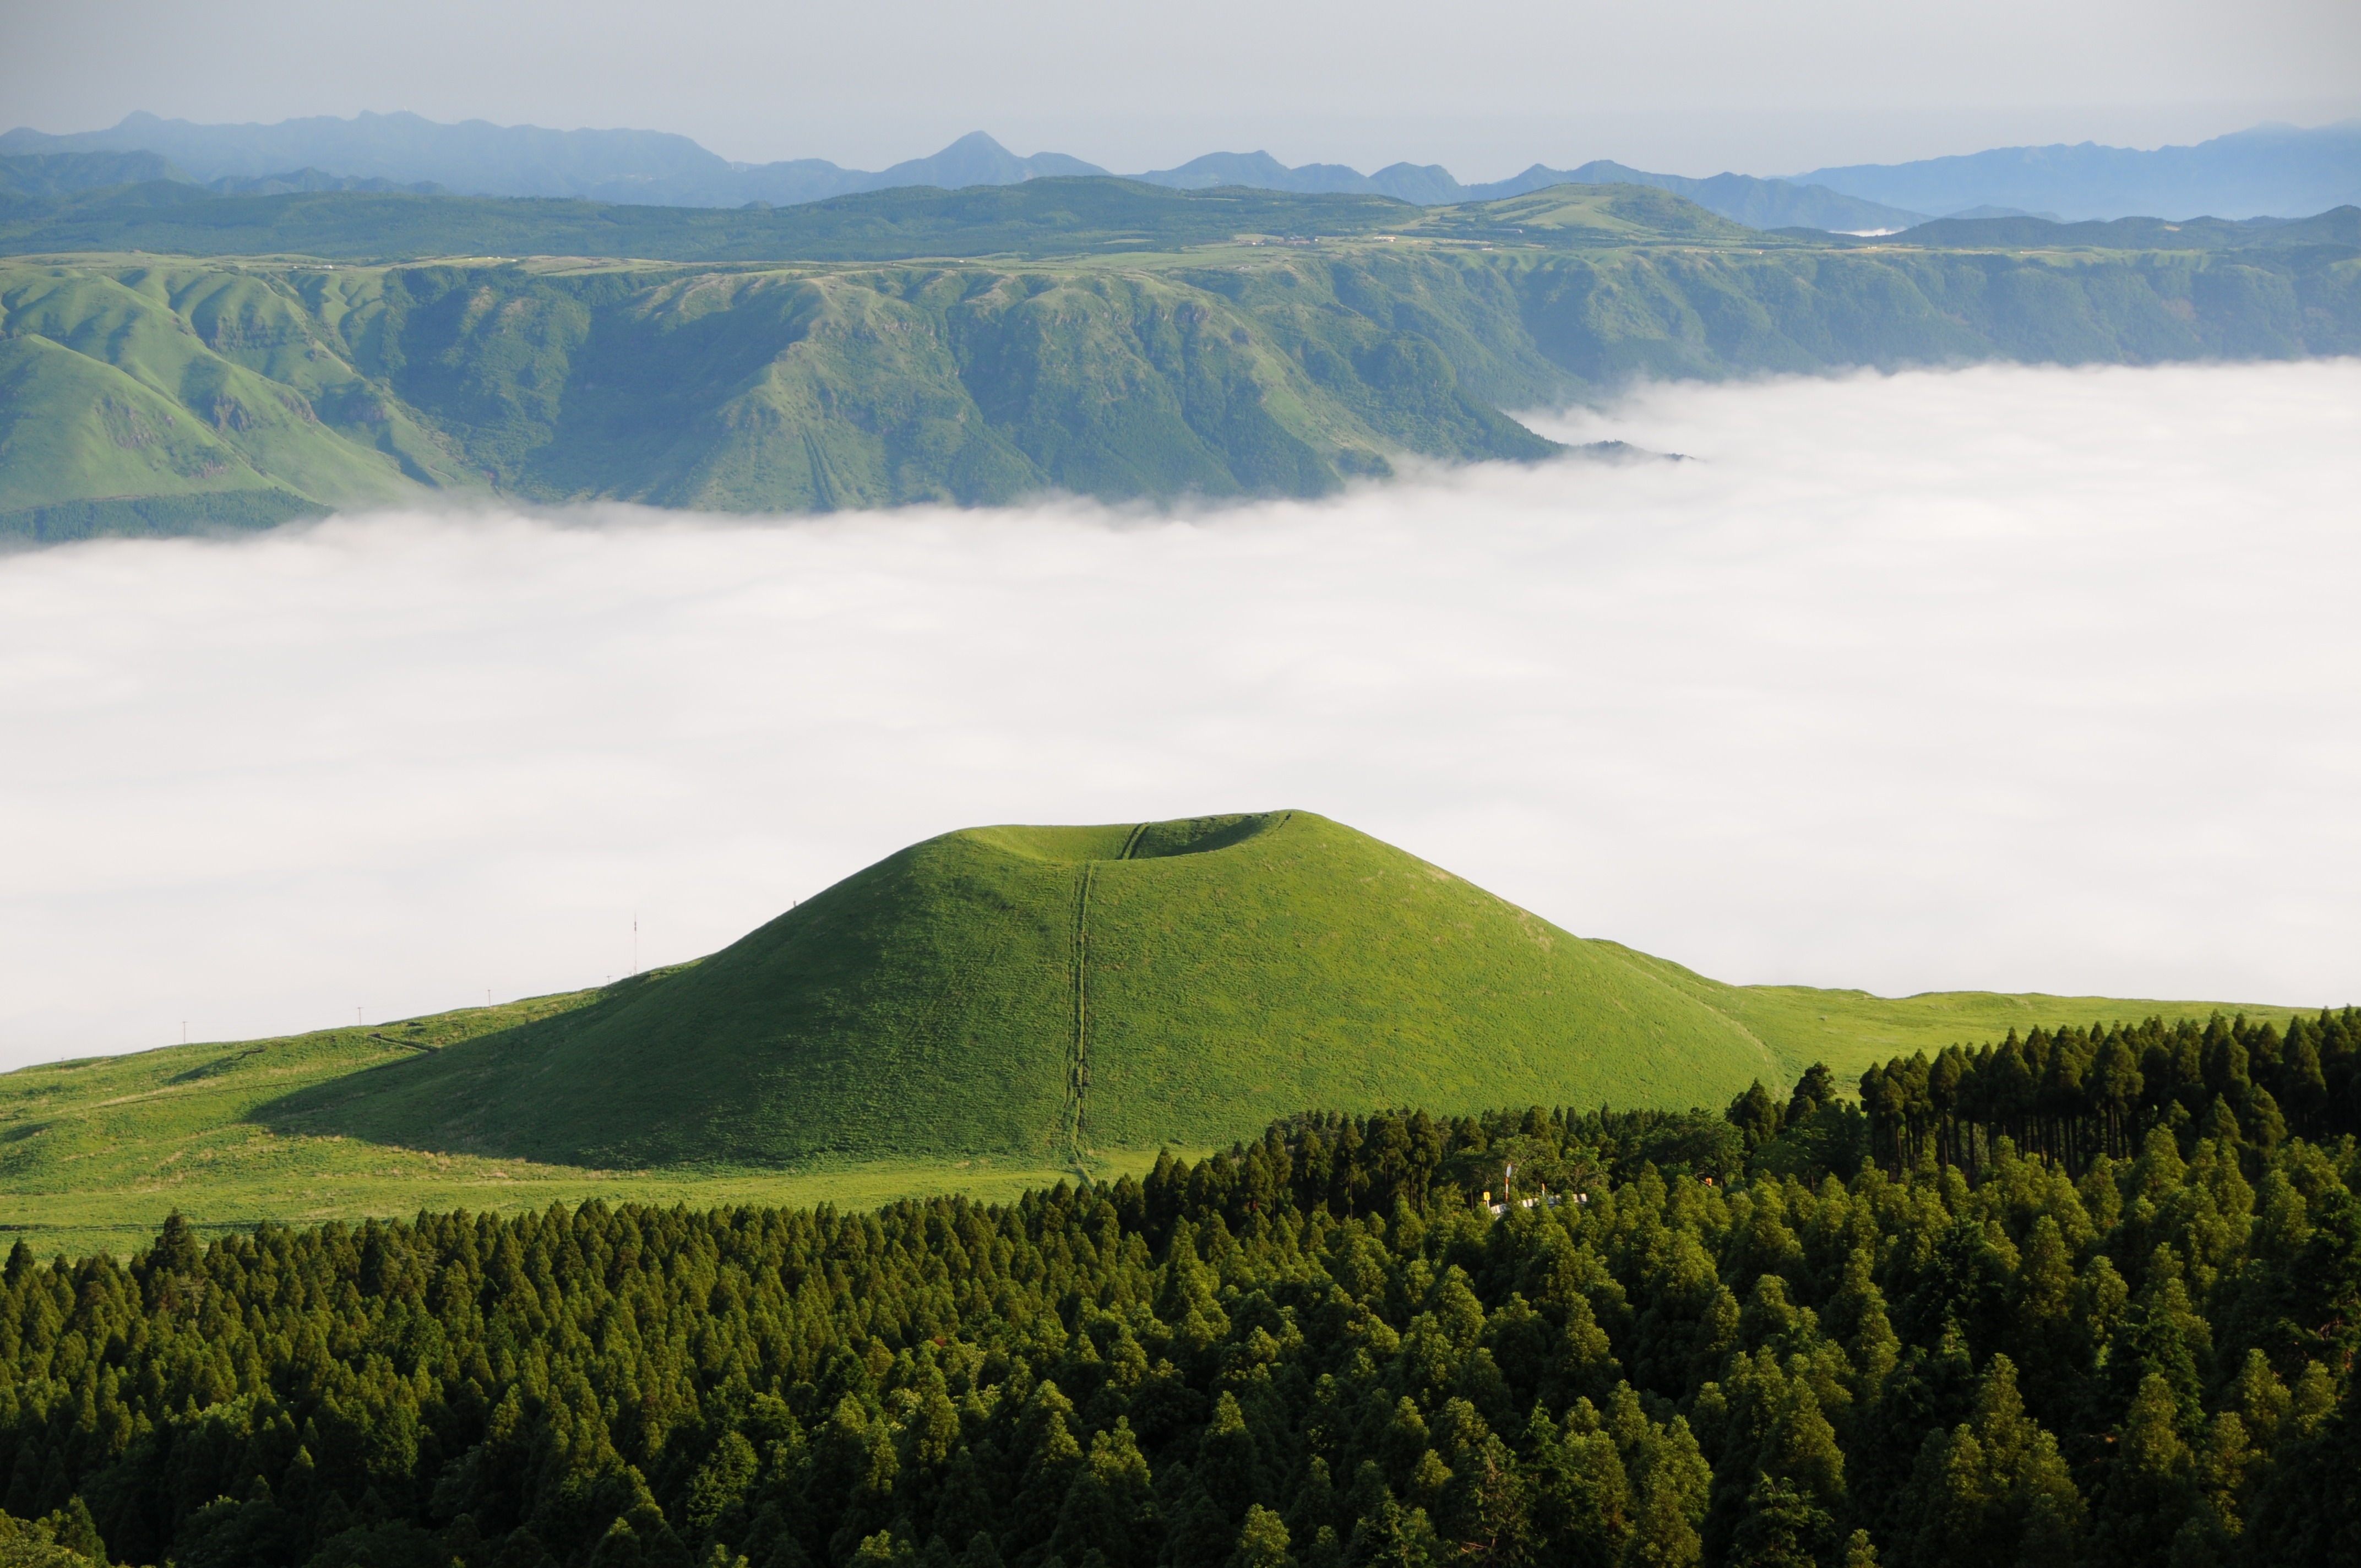
landscape, tree, nature, forest, grass, wilderness, mountain, fog, field, meadow, hill, lake, valley, mountain range, green, scenic, reservoir, japan, highland, ridge, plain, cloudscape, grassland, picturesque, plateau, fell, habitat, loch, ecosystem, tundra, rural area, landform, natural environment, geographical feature, atmospheric phenomenon, mountainous landforms